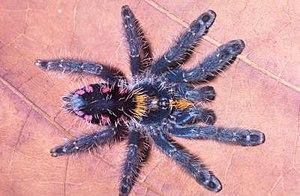
Typhochlaena est un genre d'araignées mygalomorphes de la famille des Theraphosidae.